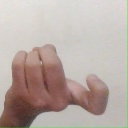
अक्षर: ज